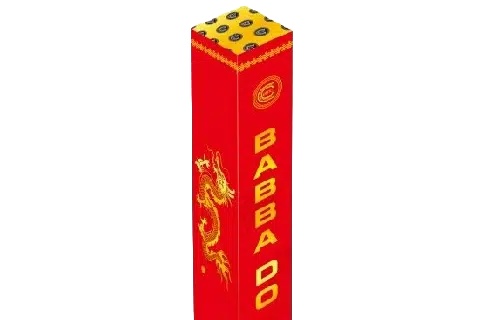
CELTIC Babba D0
128 shot candle bundle. Yellow glittering tail to gold chrysanthemum. 25 second duration. NEC 310g Class 1.4g Category/safety distance F2 -8m Noise Level Low Noise
Brand: Celtic Fireworks
Category: Arts & Entertainment > Party & Celebration > Party Supplies > Fireworks & Firecrackers > Firework Assortments